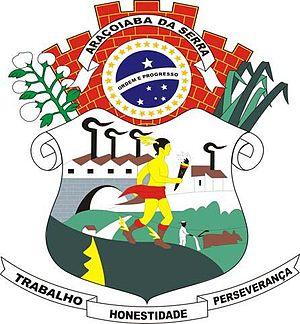
Araçoiaba da Serra est une ville brésilienne de l'État de São Paulo.